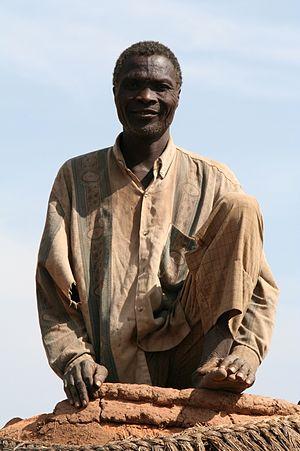
Les Somba forment un ensemble de peuples établis dans la chaîne de l'Atacora, au nord-ouest du Bénin et au Togo. Ils comprennent plusieurs sous-groupes, dont les Bètiabè, les Batammariba et les Bèsorbè, ainsi que les Tamberma.